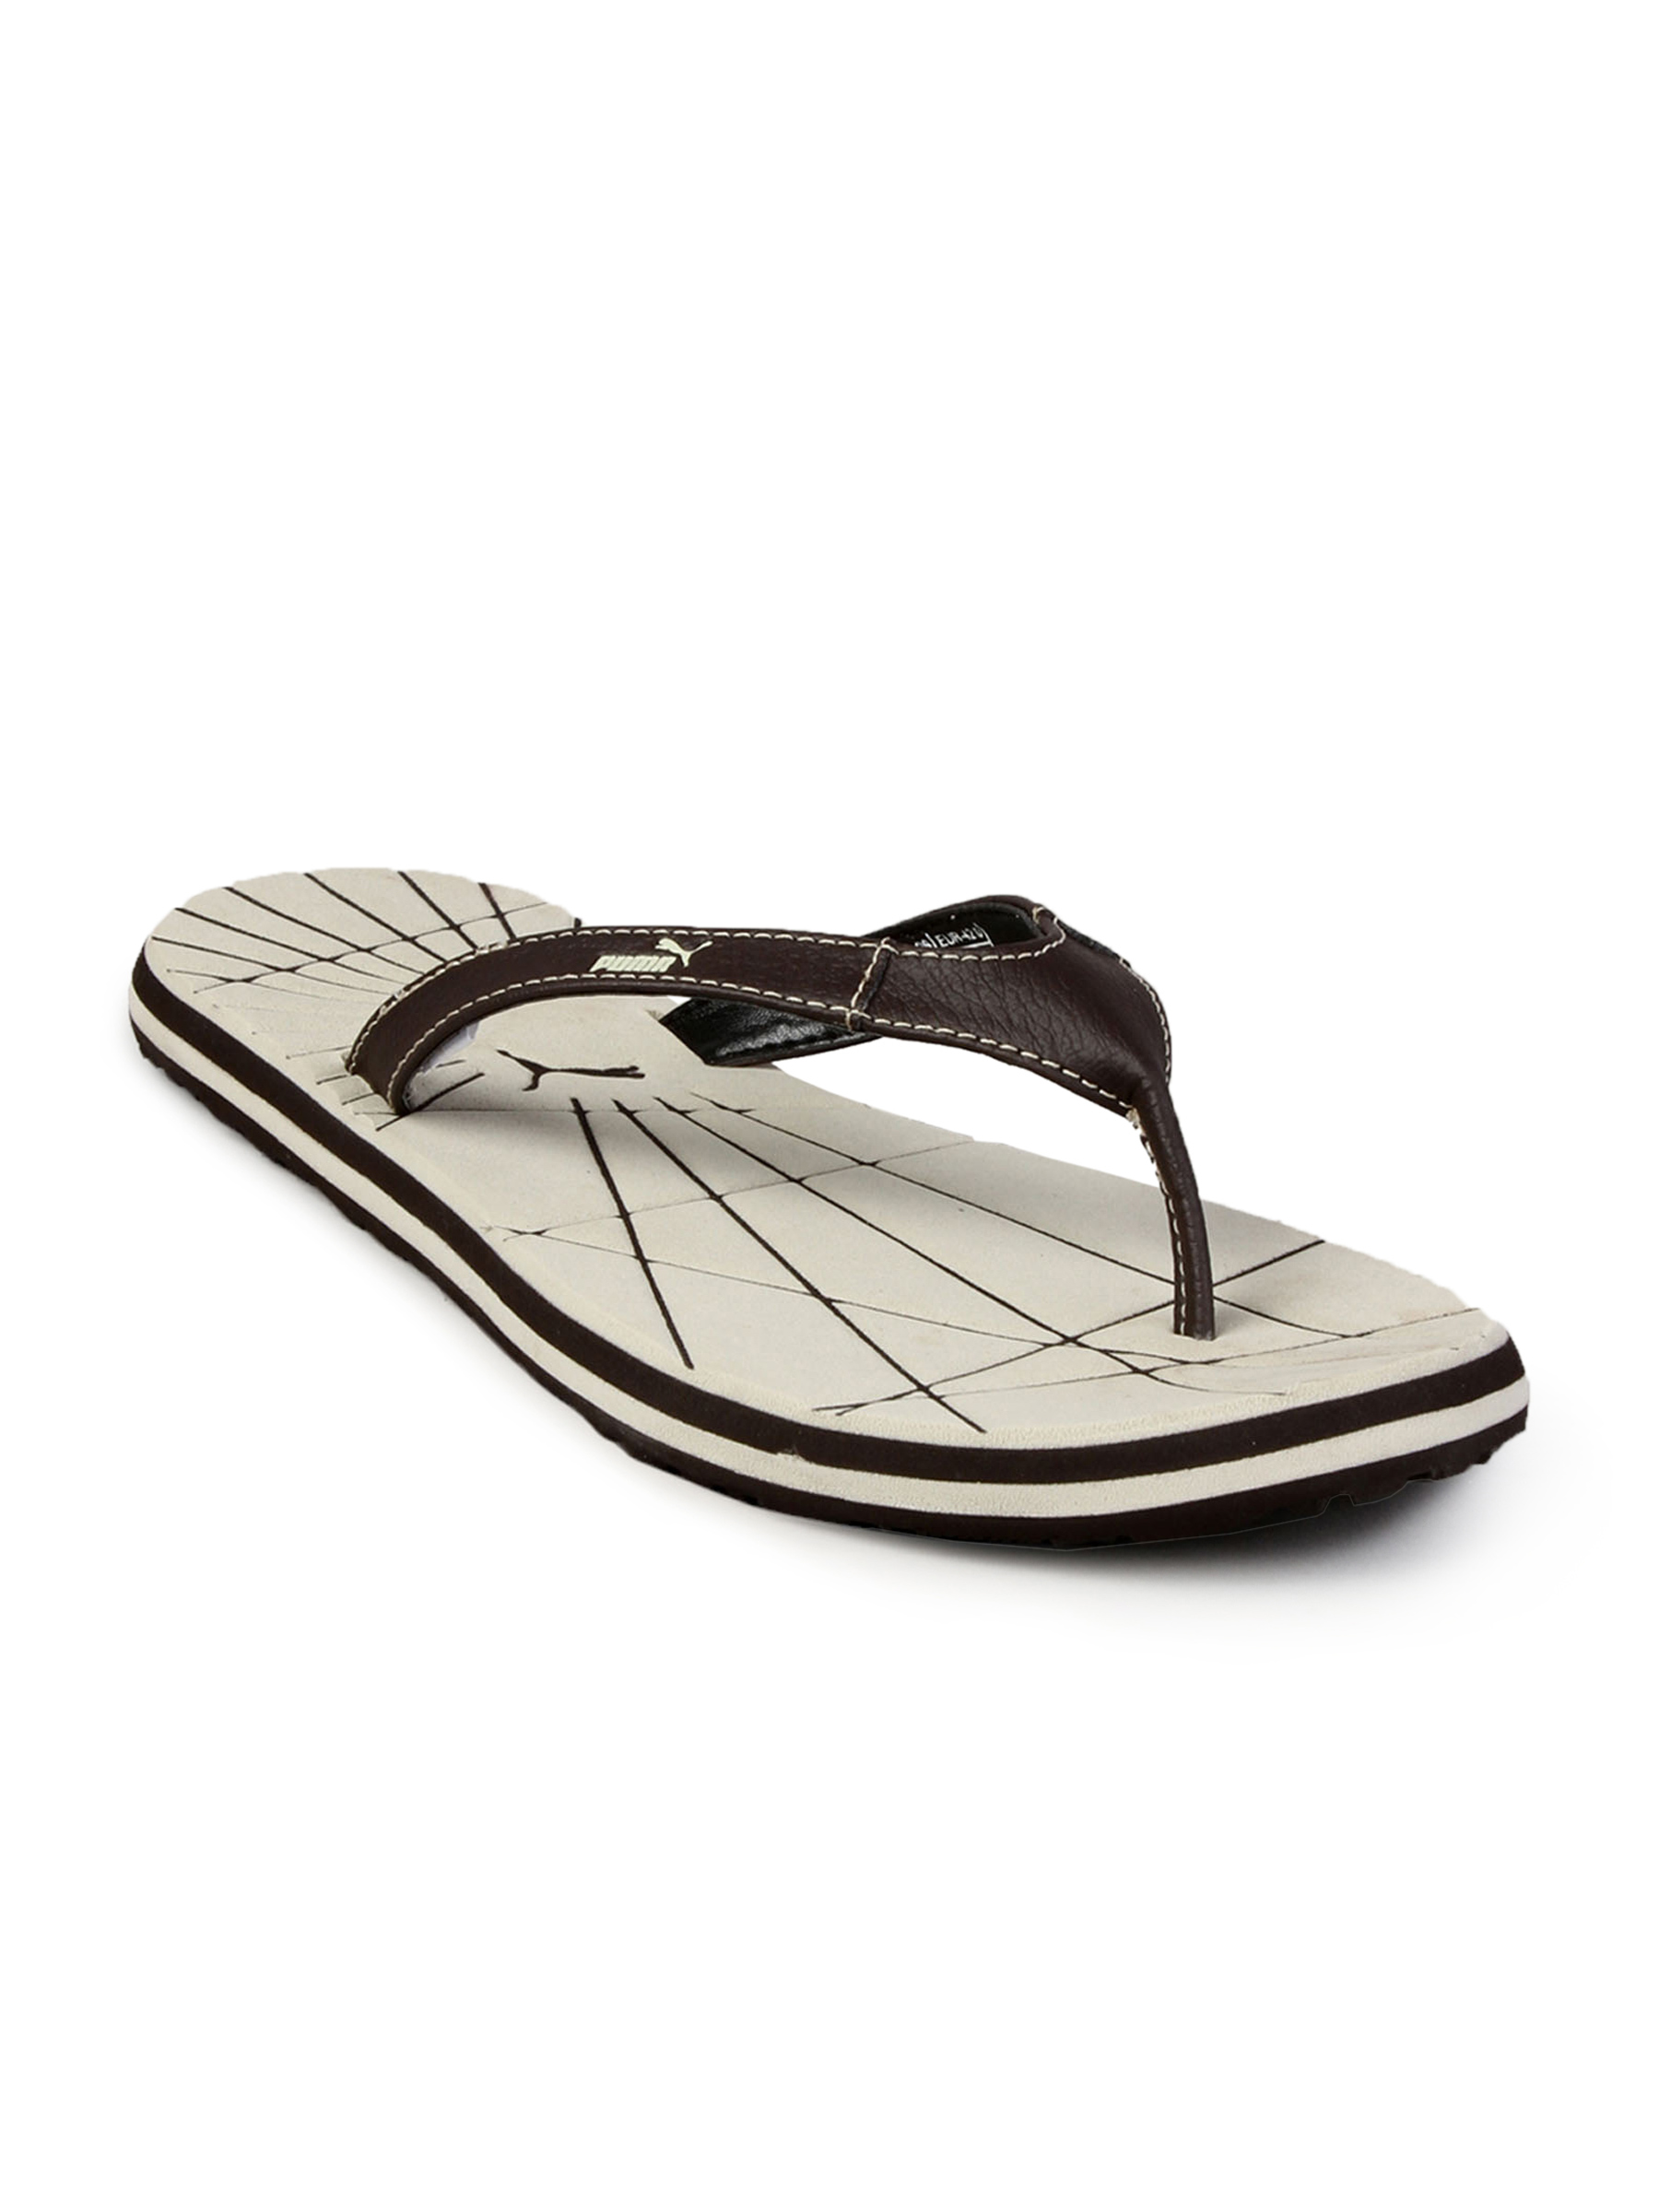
Puma Men's Webster Brown Flip Flop
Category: Footwear / Flip Flops / Flip Flops
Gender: Men
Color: Brown
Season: Summer 2011
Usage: Casual